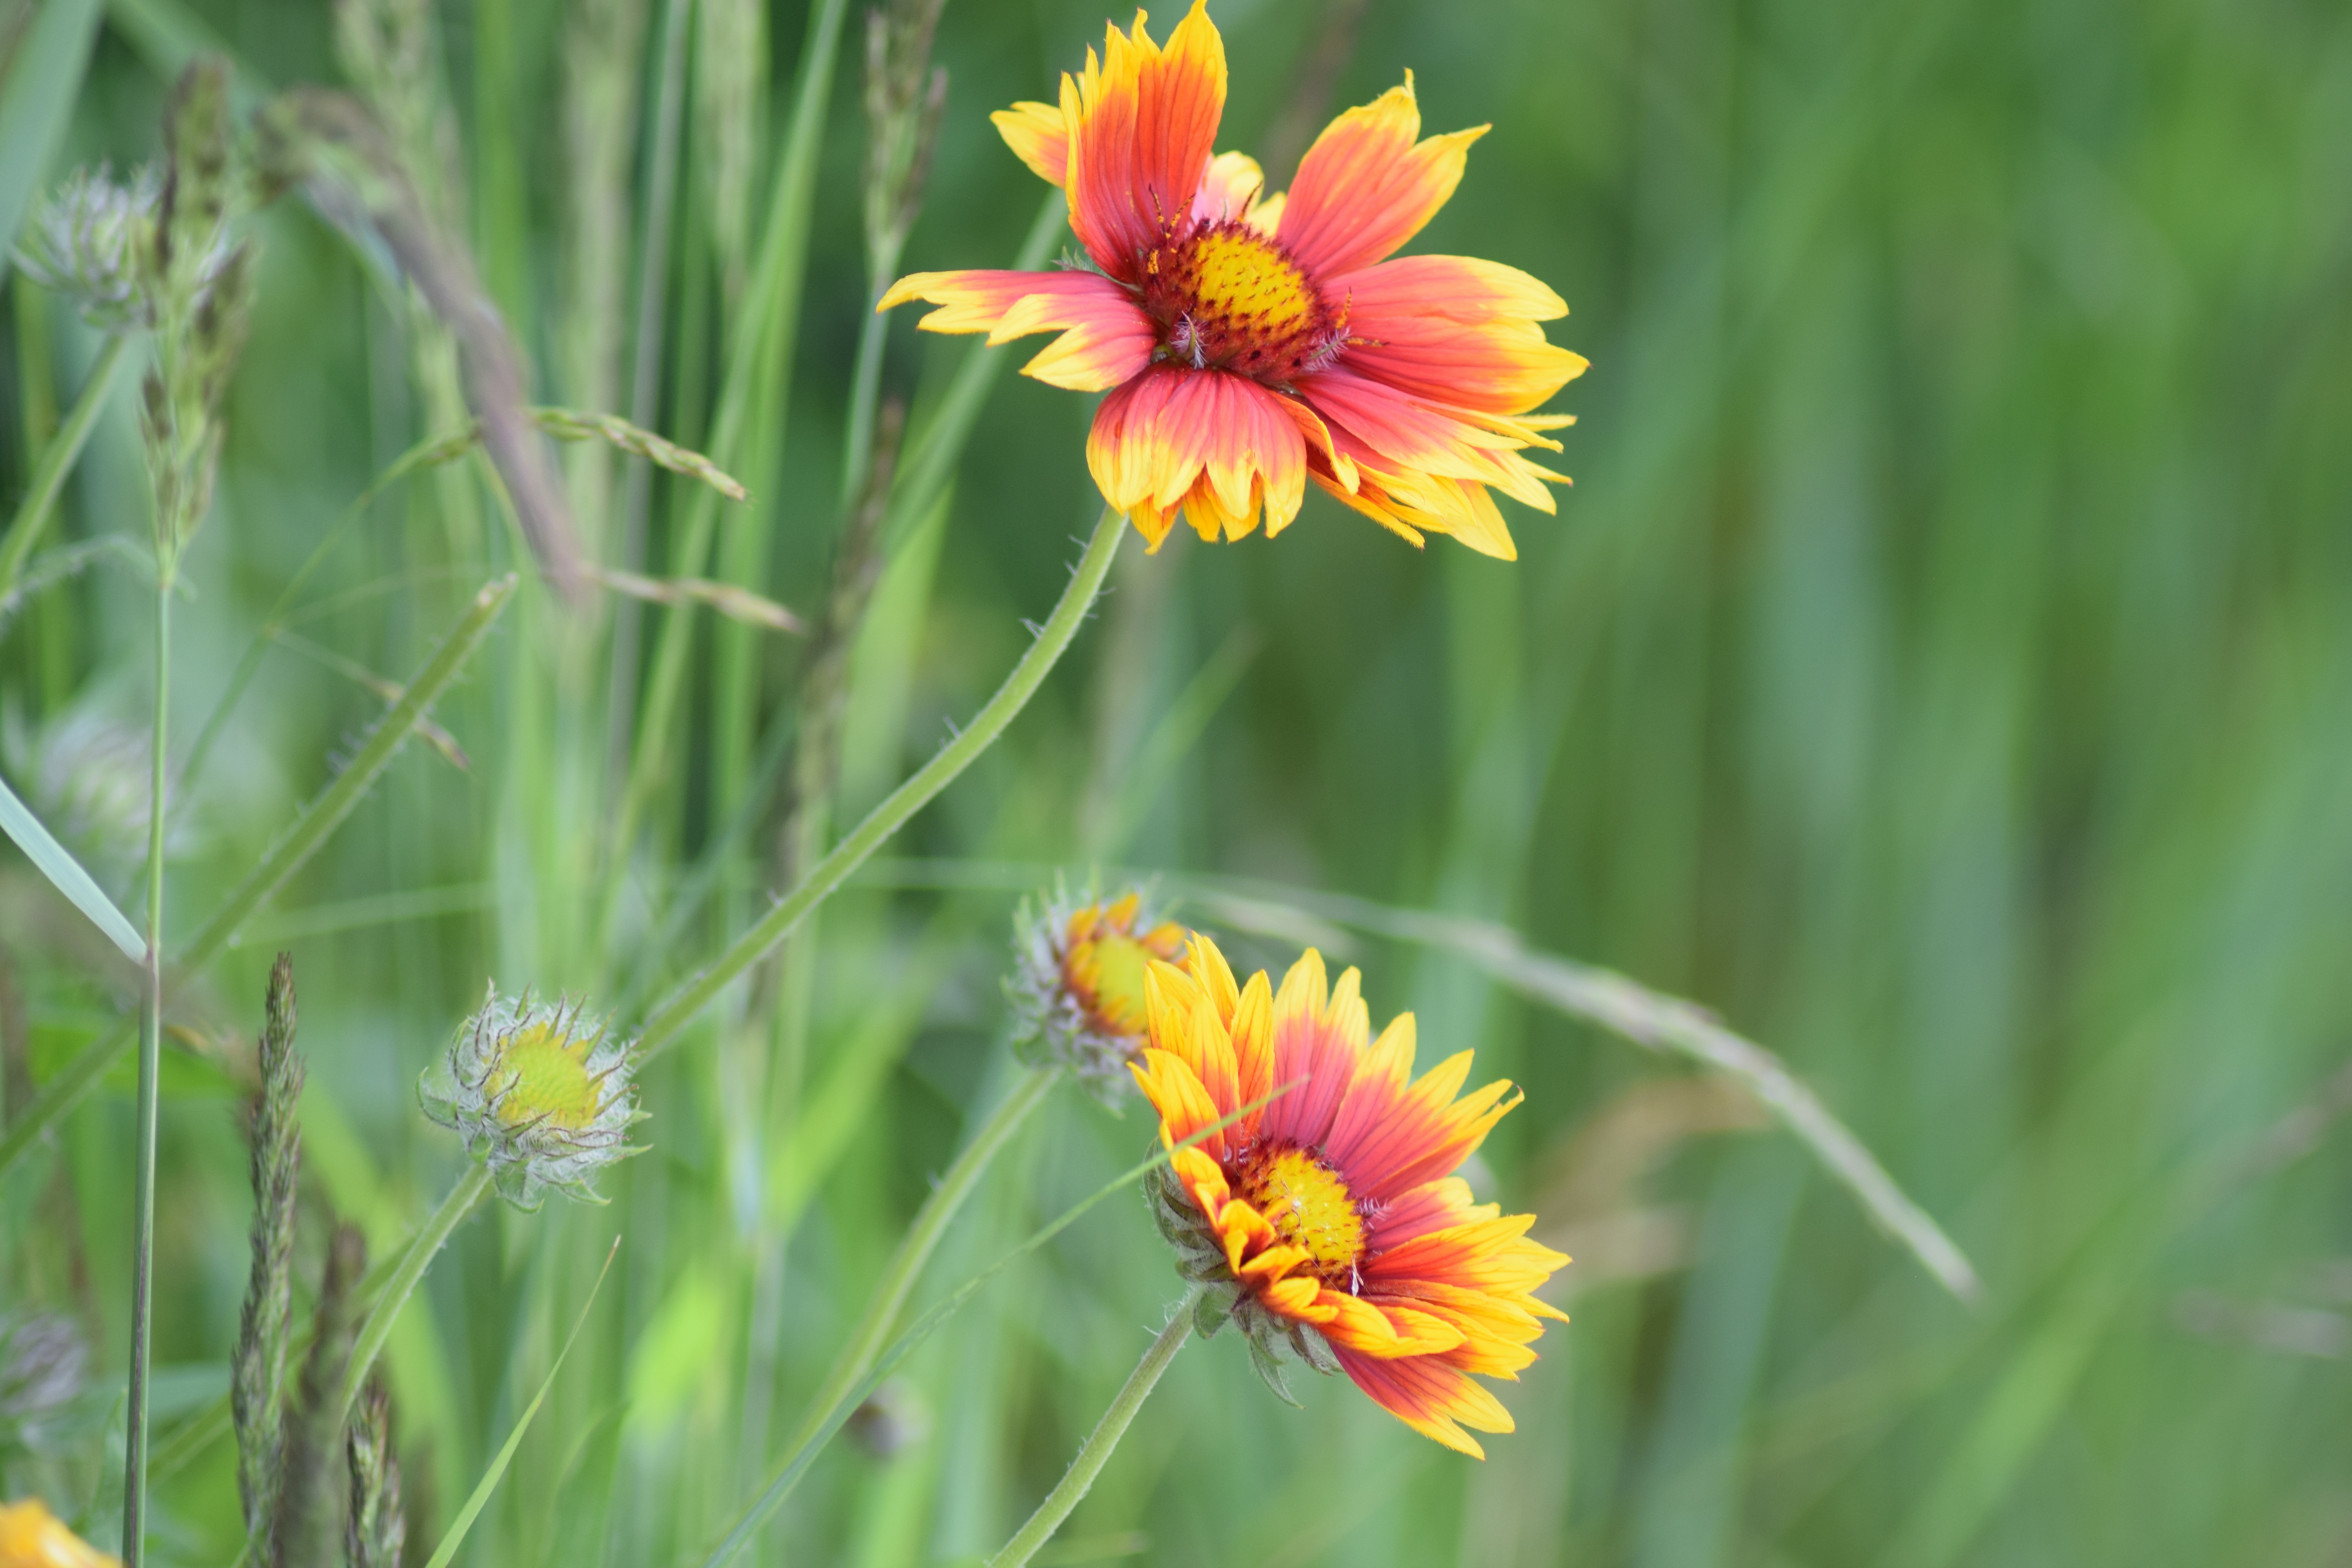
nature, plant, field, meadow, prairie, flower, summer, herb, botany, flora, wildflower, borkum, nectar, macro photography, flowering plant, daisy family, sulfur cosmos, land plant, blanket flowers, konkardenblume